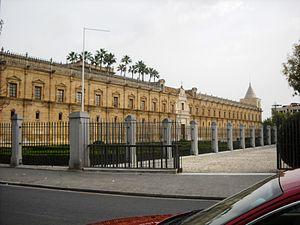
Manuel María Chaves González [maˈnwɛl maˈɾia ˈt͡ʃaβes ɣõnˈsales] est un syndicaliste et homme politique espagnol né le 7 juillet 1945 à Ceuta.